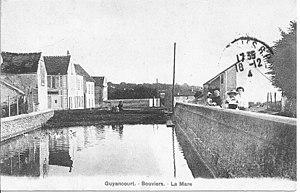
Le quartier de Bouviers, ancien hameau, est situé à Guyancourt dans le département des Yvelines.